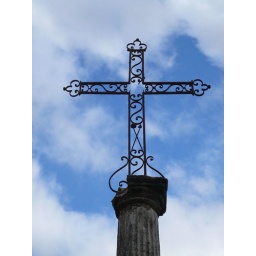
A large wrought iron cross outside the church in the Haute-Ville of Vaison-la-Romaine against the backdrop of a cloudy Provencal sky.